Stacey Fru

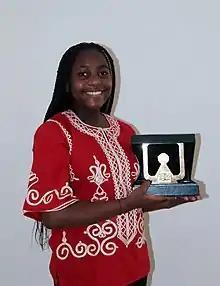
Fru in 2024

Stacey Fru is a South African writer. Having published her debut novel "Smelly Cats" in 2015, she is thought to be Africa's youngest published author by the news provider "Independent Online". In 2016, she founded the Stacey Fru Foundation, a charity dedicated to improving access to education for children in South Africa's rural areas. Fru was shortlisted for the 2020 International Children's Peace Prize.